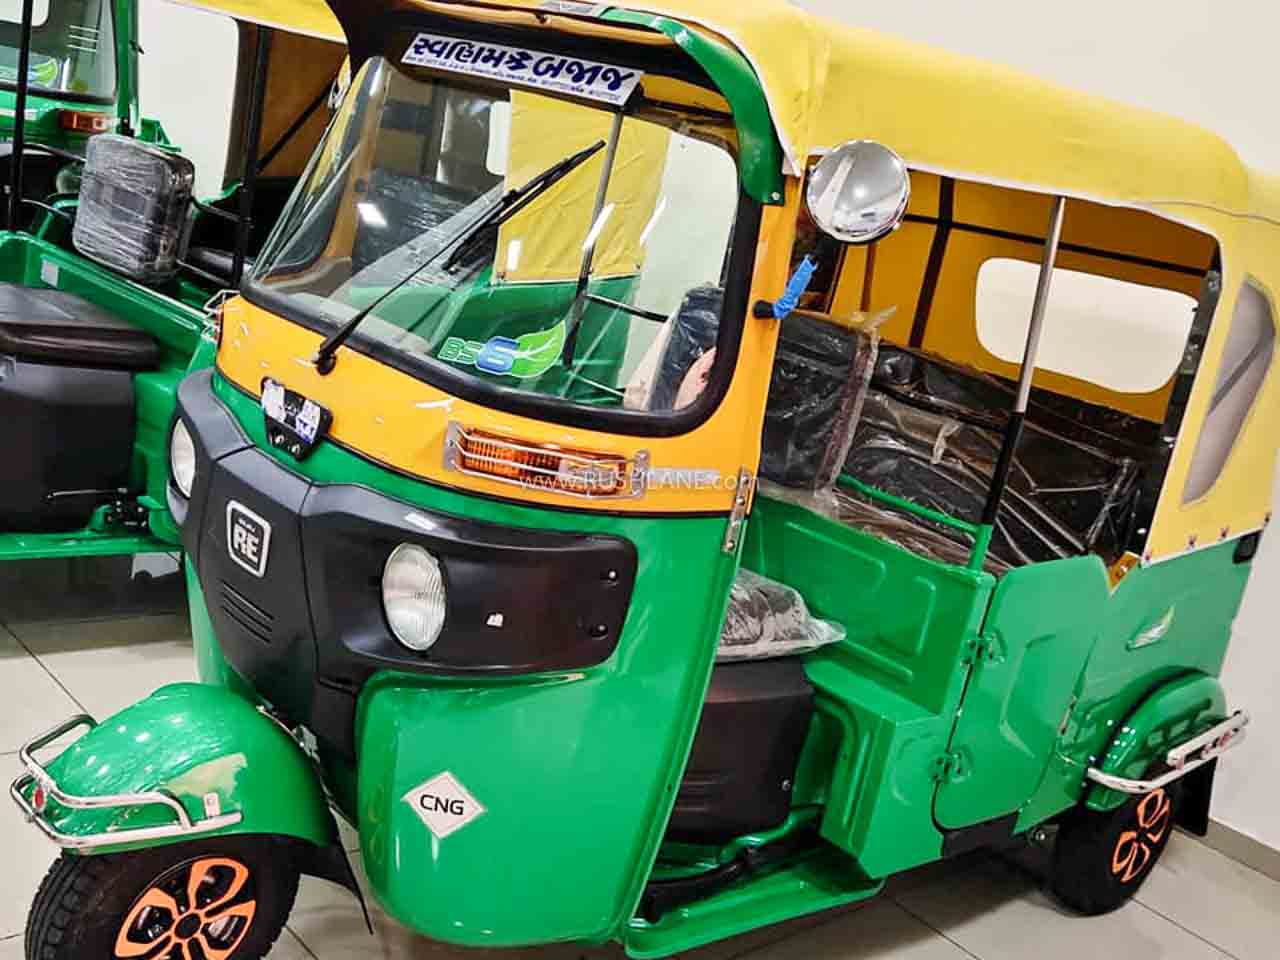
Vehicle type: Auto Rickshaws